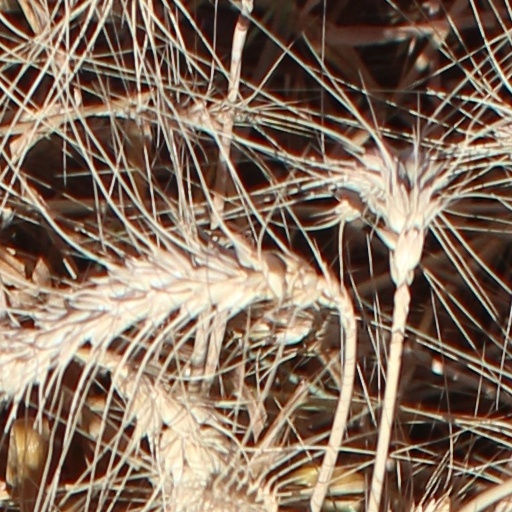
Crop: wheat